Health (game terminology)

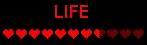
A heart-based health point indicator similar to the one in "The Legend of Zelda"

The health indicator can be represented in various ways. The most basic forms are fractions and health bars, as well as various icons such as hearts or shields. More recent games can use a nonlinear health bar, where earlier hits take off more damage than later ones, in order to make the game appear more exciting.